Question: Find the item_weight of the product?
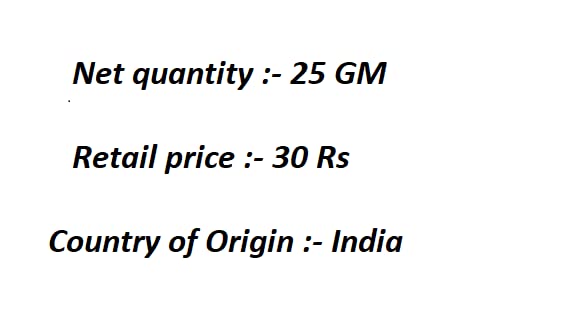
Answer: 25 gram